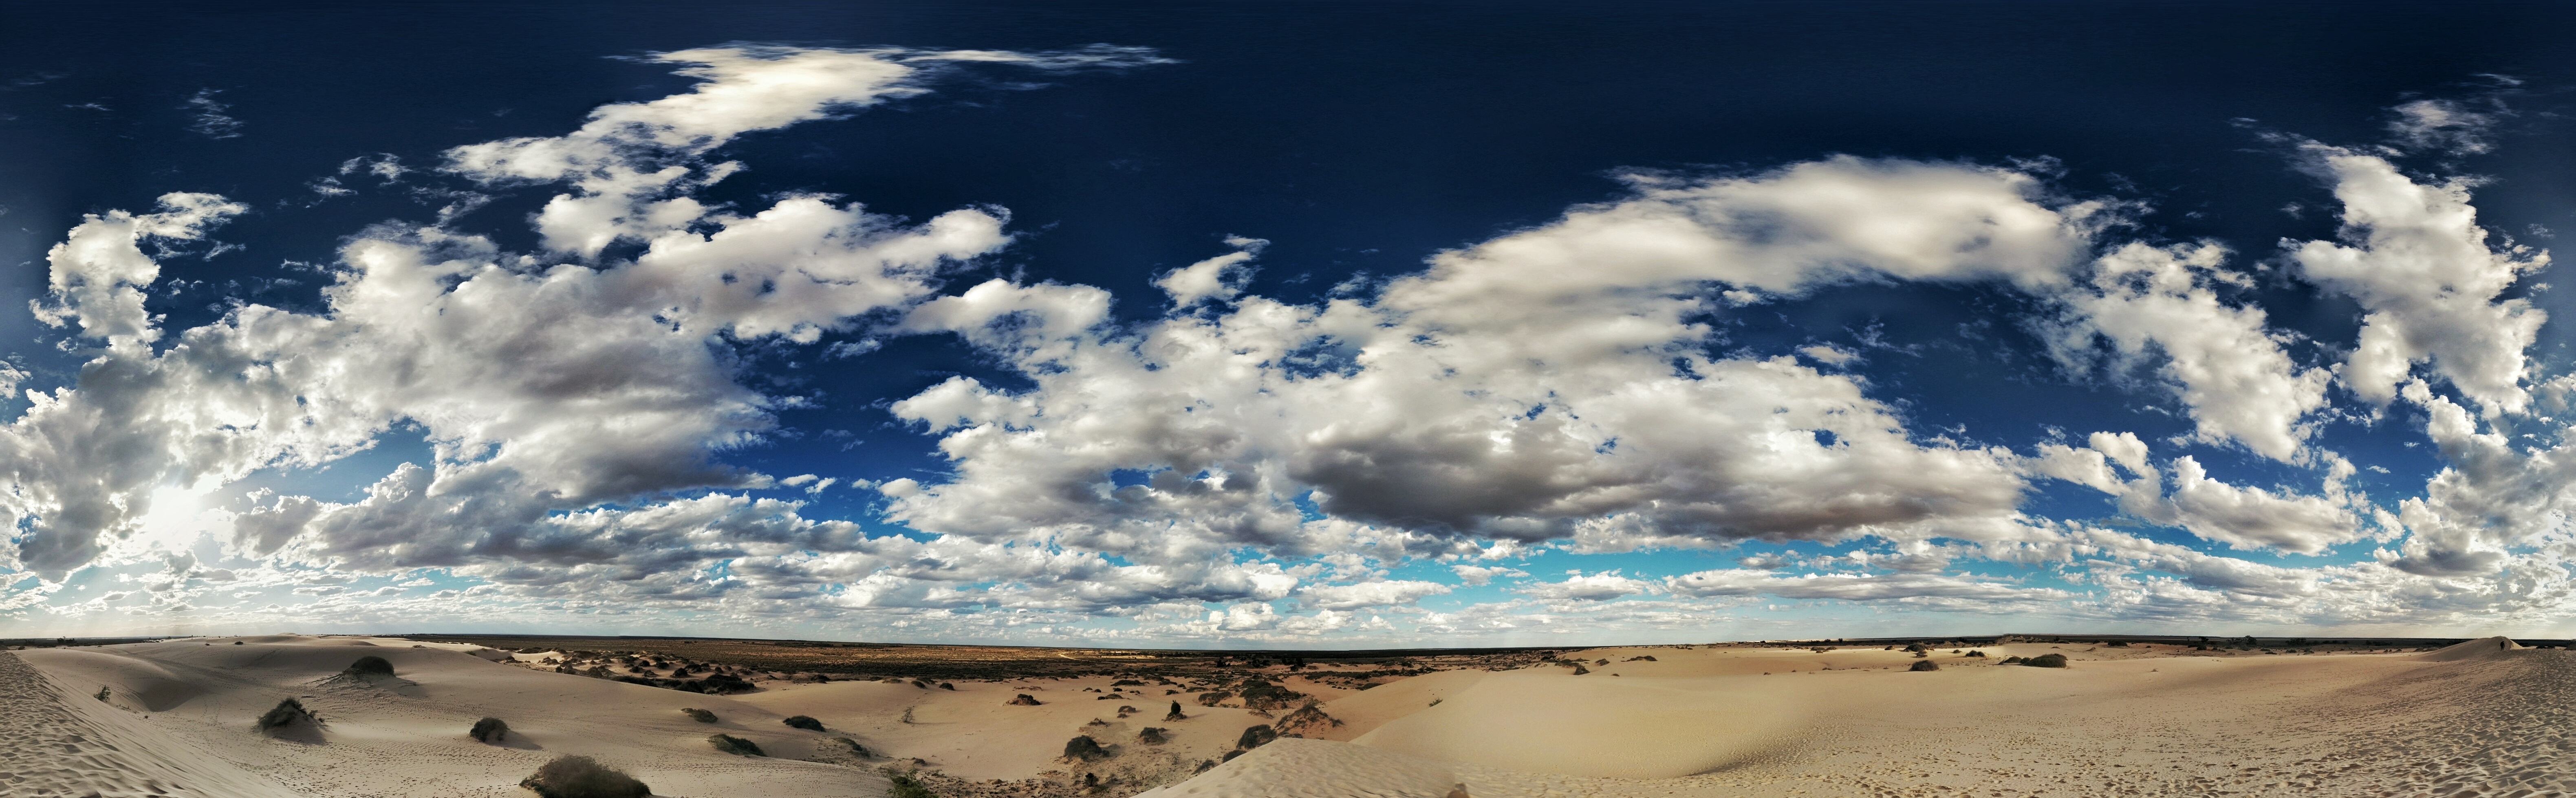
horizon, cloud, sky, sunlight, wave, atmosphere, cumulus, meteorological phenomenon, wind wave